Charles Pierre Chapsal

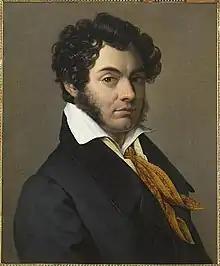
Portrait of Charles-Pierre Chapsal by

Charles Pierre Chapsal (1787–1858) was a French grammarian, editor of the Classics and a founding member in 1821 of the Société de Géographie.